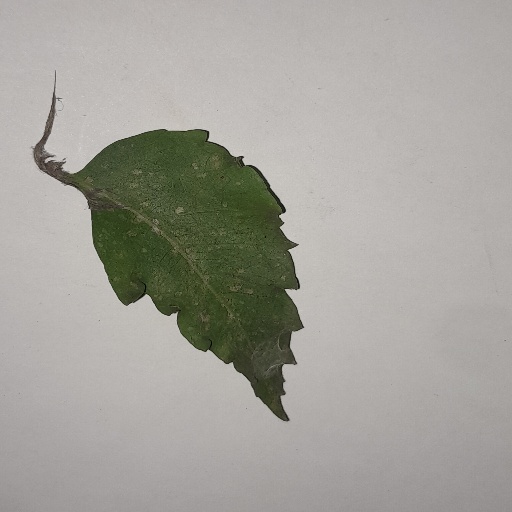
Species: Neem
Leaf condition: Powdery Mildew